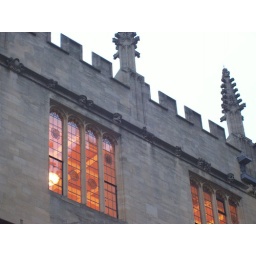
Divinity School in Oxford England. The cat on the wall is in devotion to the game keepers cat which was much beloved.